DeWitt Clinton Cregier

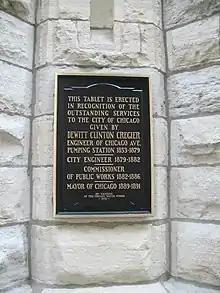
Plaque on west facade of the Chicago Water Tower, mounted in 1933 in honor of Cregier's services

In the 1887 Chicago mayoral election, the city's Democratic Party tried nominating him, but he declined their nomination. Ultimately, no Democrat would run in the election.